Whaling in Australia

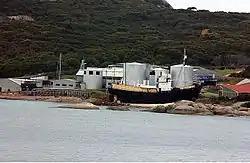
The Cheyne Beach whaling station (2013), Western Australia, now functions as a tourist attraction.

Many leading entrepreneurs owned whaling ships. John Macarthur, Robert Campbell, Benjamin Boyd and Robert Towns in Sydney, and Alexander McGregor, William Crowther, Askin Morrison and Alexander Imlay in Hobart were prominent entrepreneurs who diversified their business interests by owning whaling ships. Others were indirectly involved, supplying such vessels with provisions, equipment and dockside services in port.